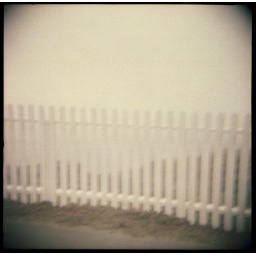
white picket fence near NPS employee housing at point reyes